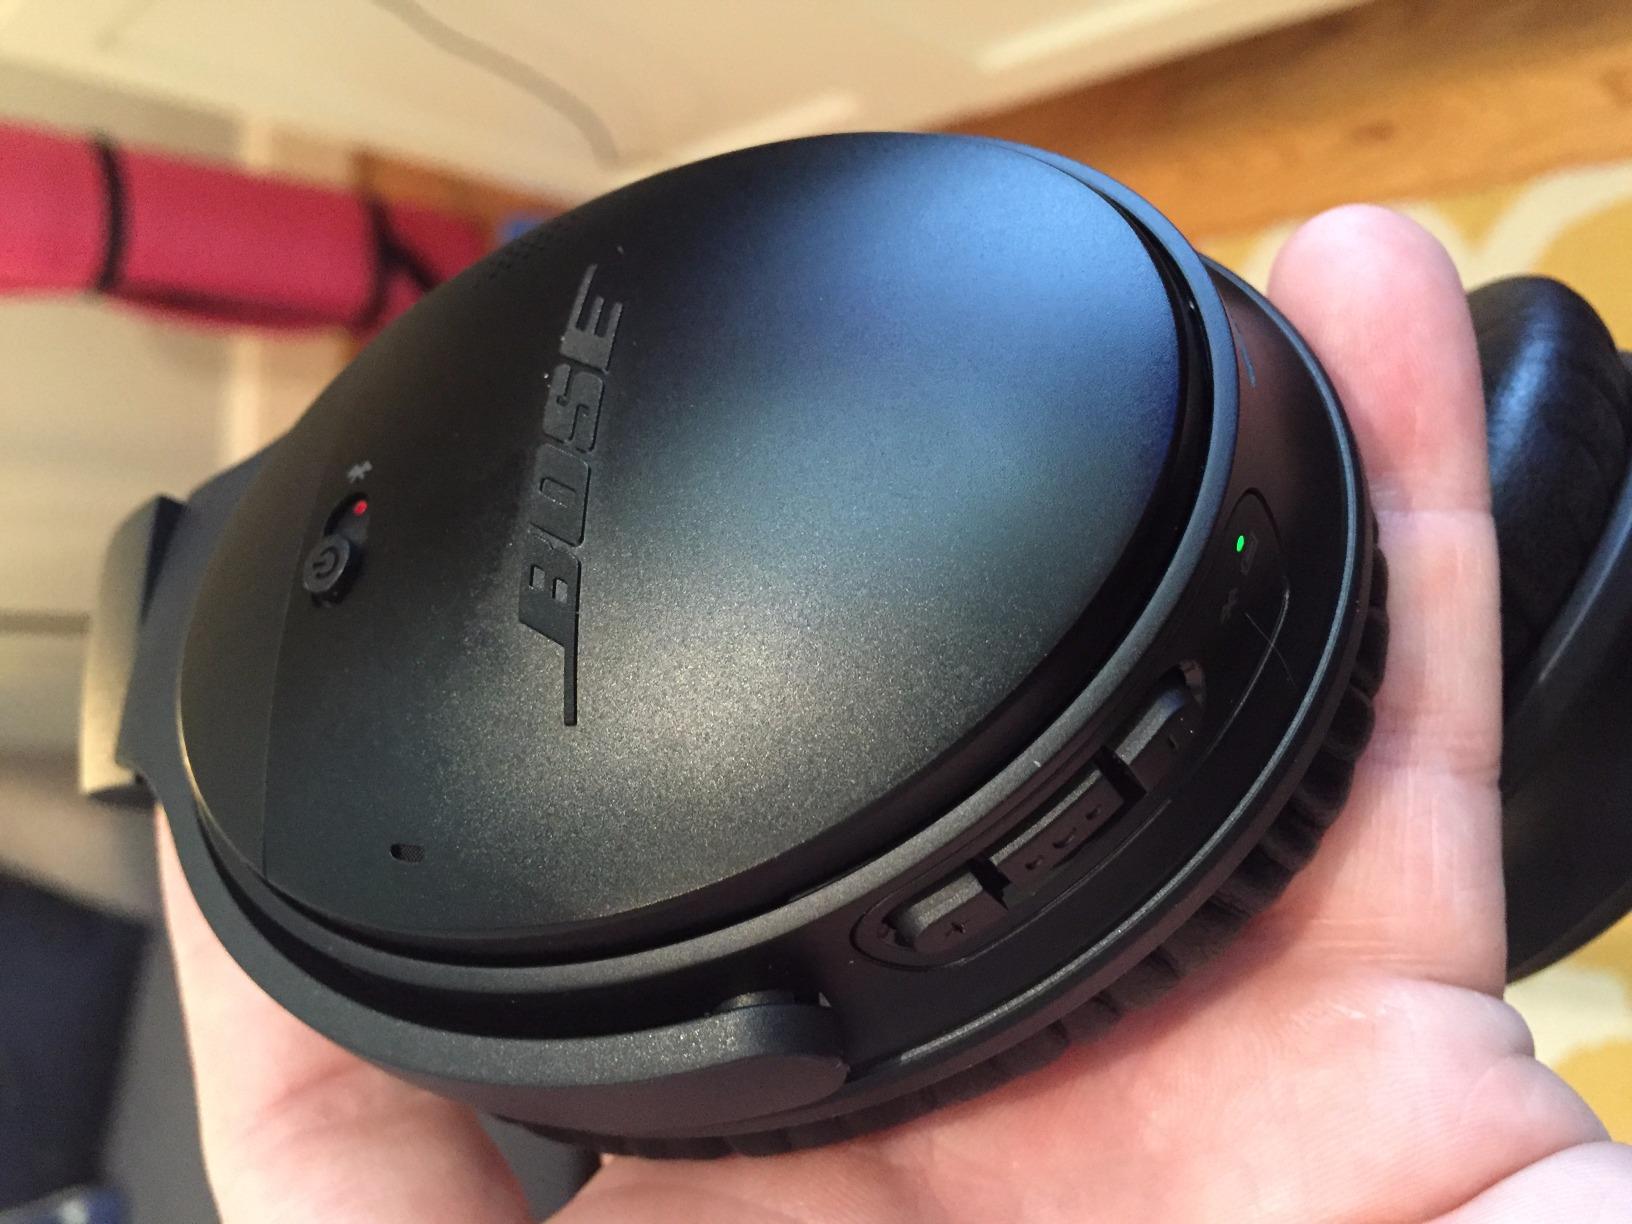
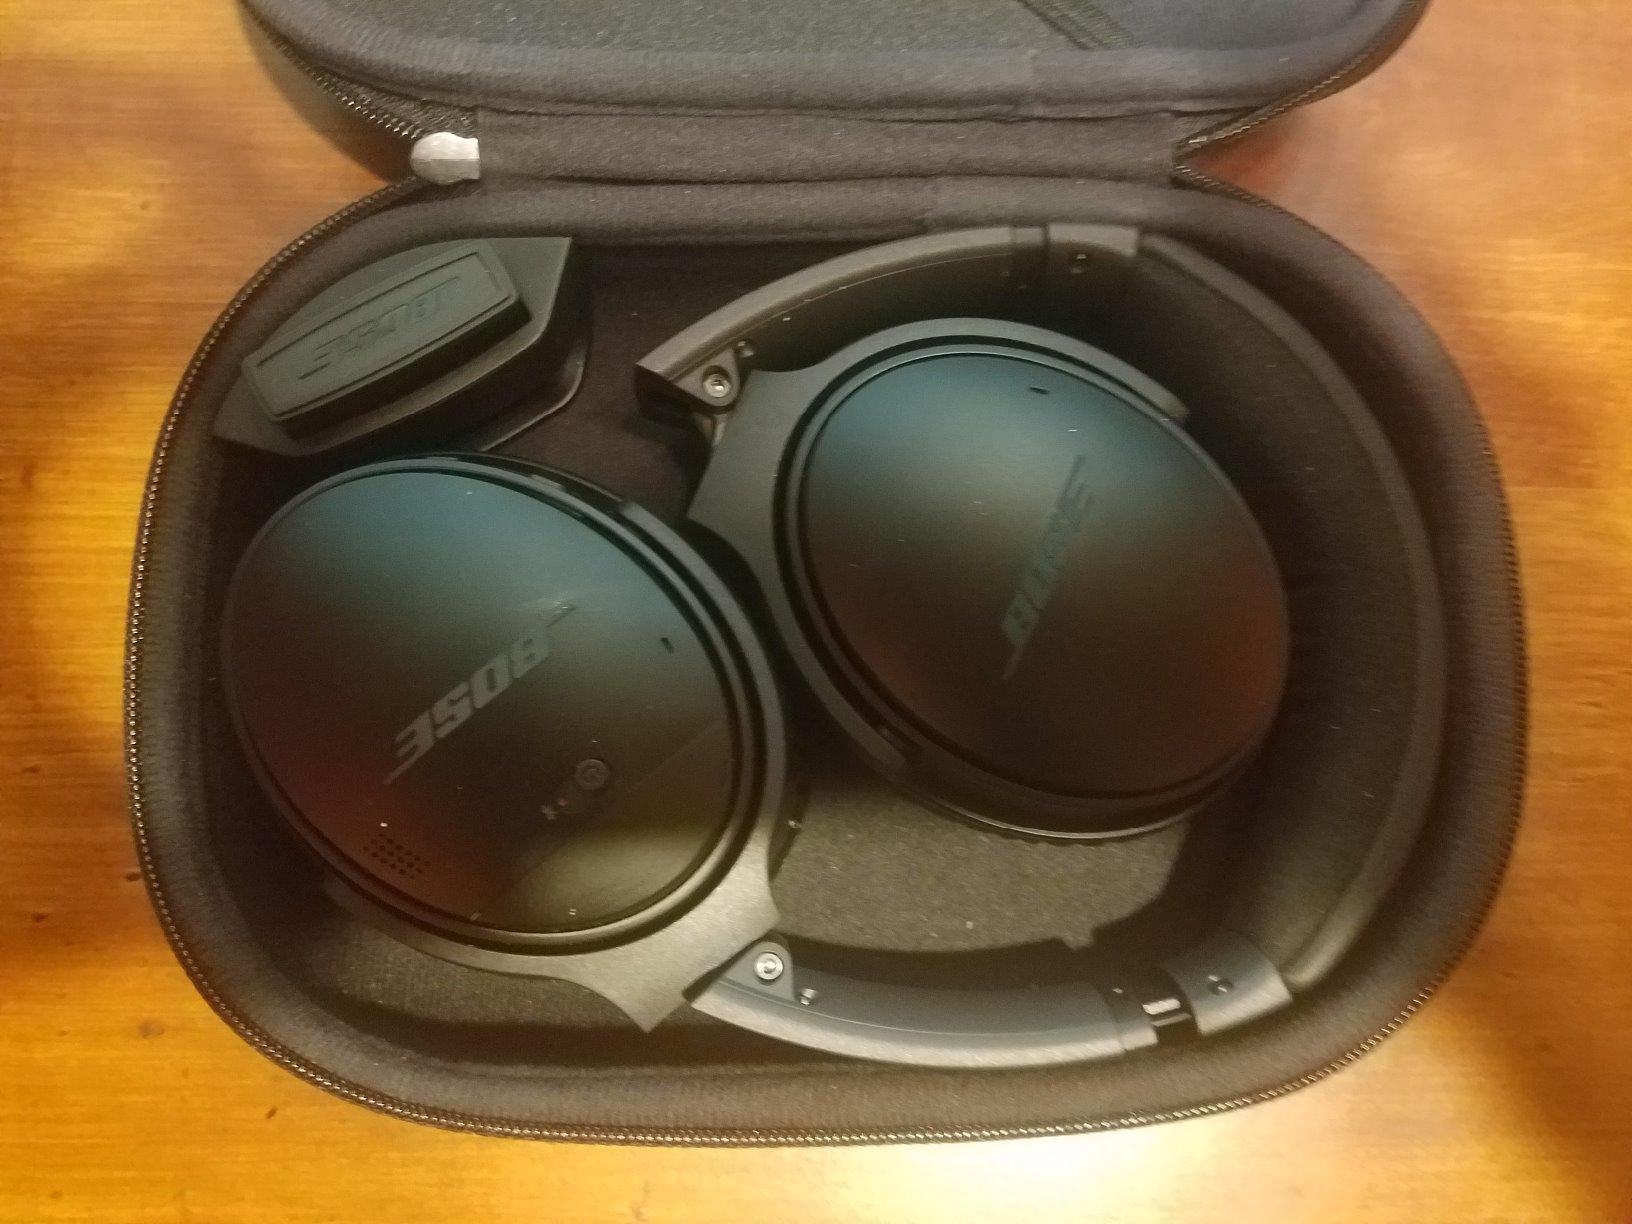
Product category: headphones
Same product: yes